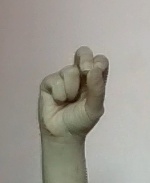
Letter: gaaf